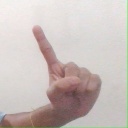
अक्षर: ए